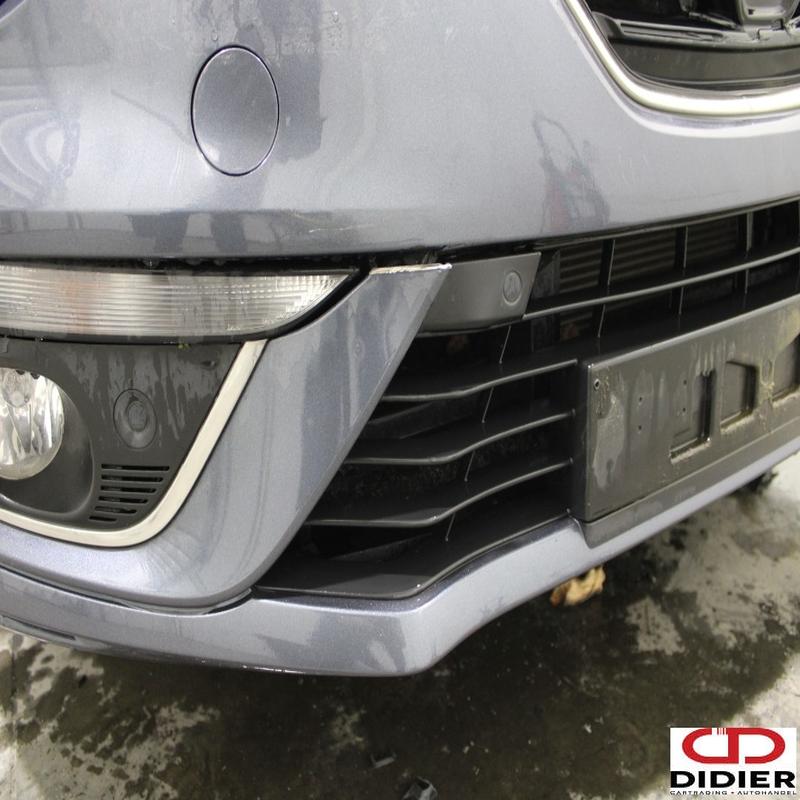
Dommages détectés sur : plaque d'immatriculation avant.
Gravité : mineur